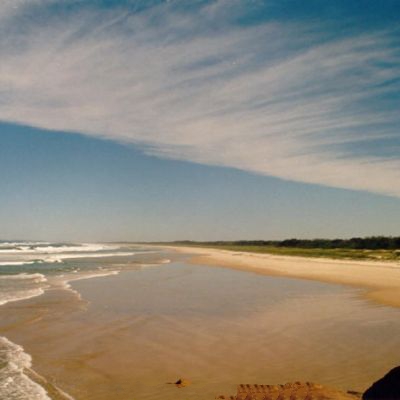
Cloud type: Cirrus (Ci)